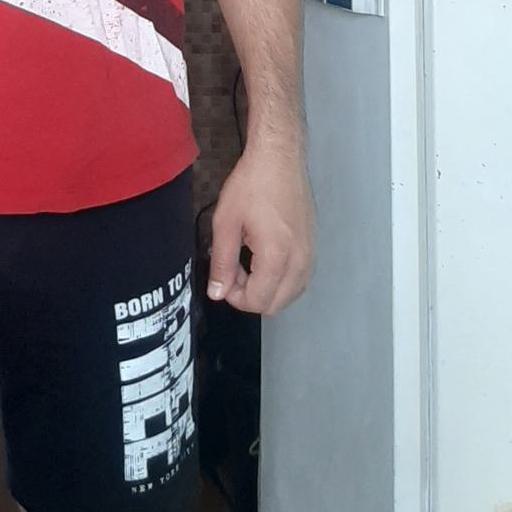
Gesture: no_gesture